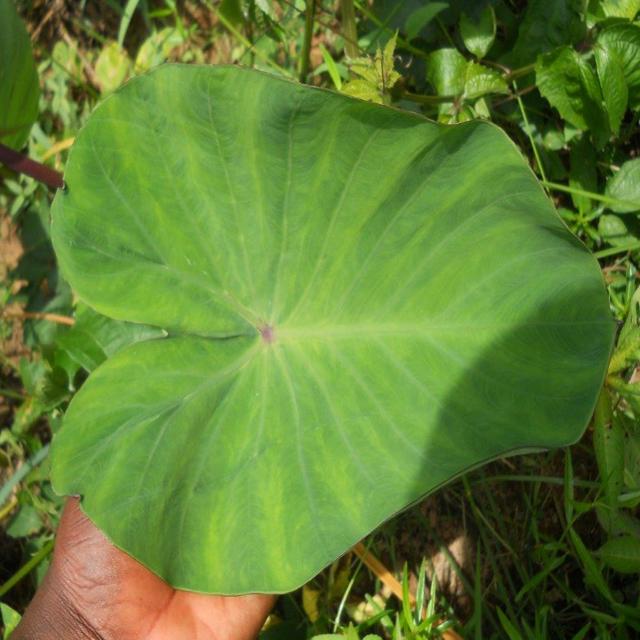
Label: Healthy